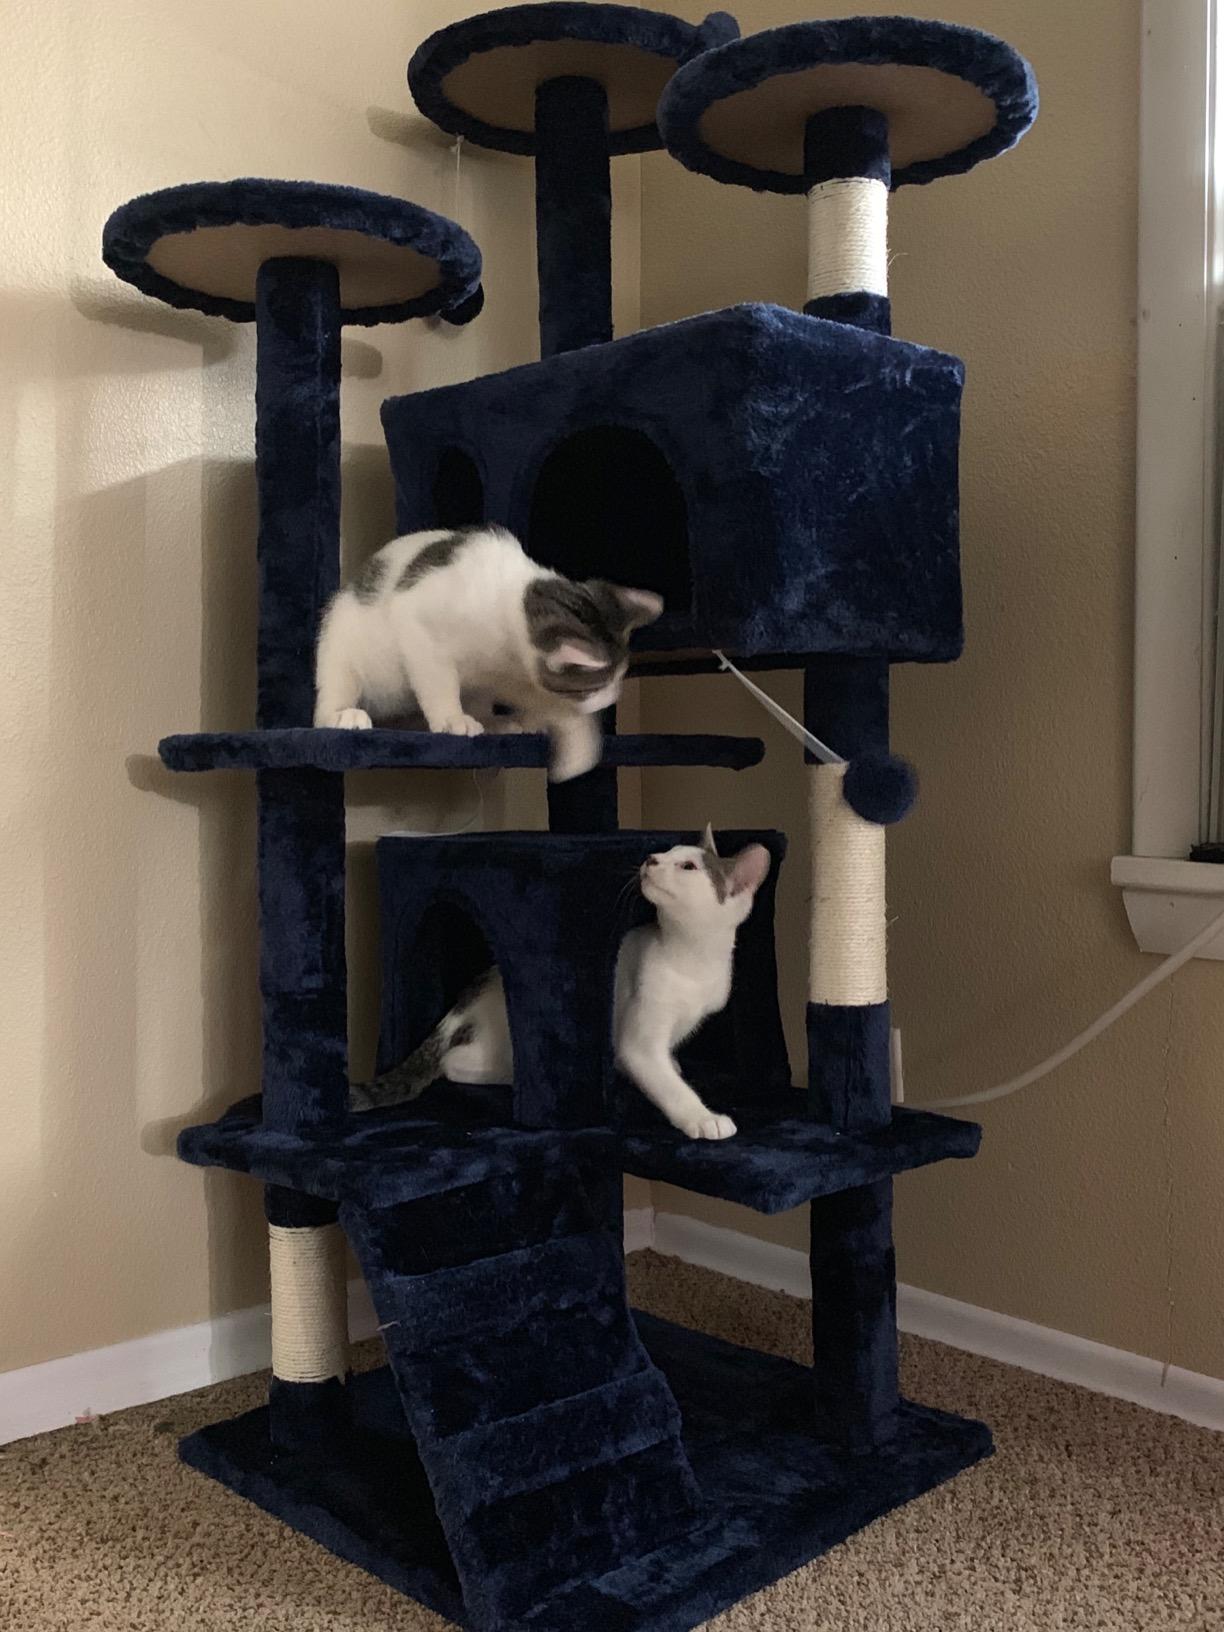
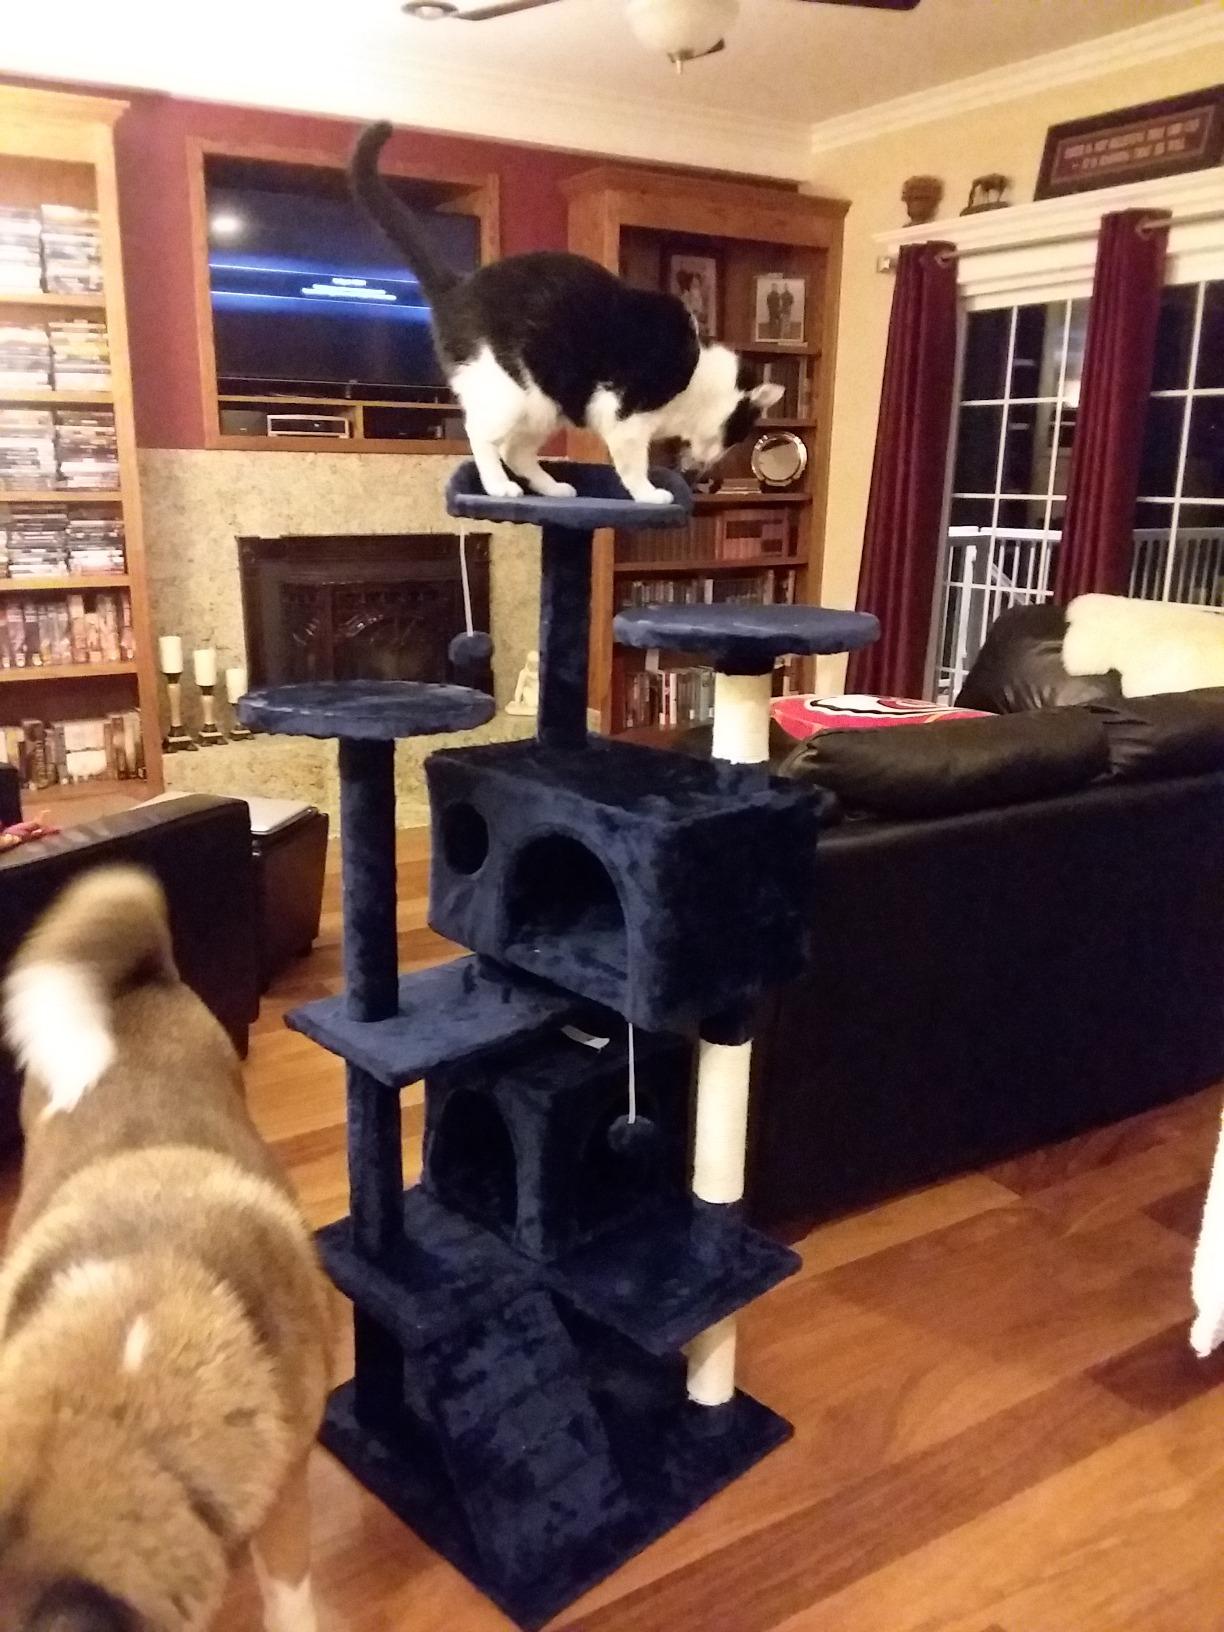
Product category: items_cat tree
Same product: yes